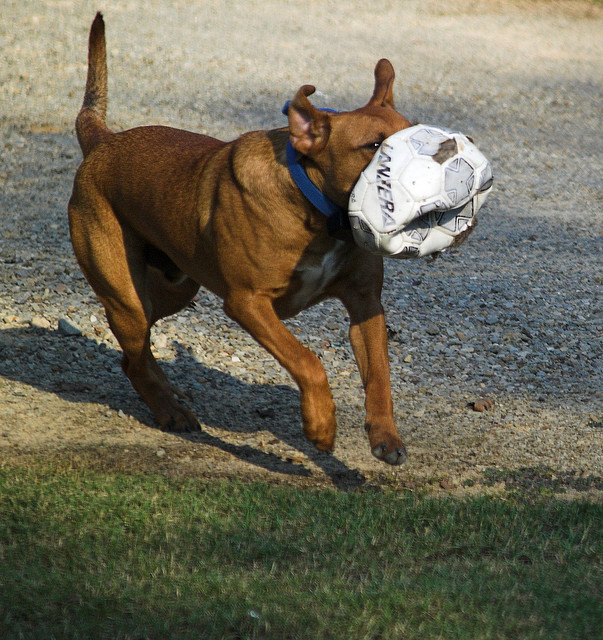
một con chó đang chạy với một quả bóng đá xì hơi